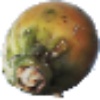
Label: Cactus fruit 1